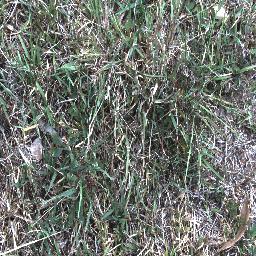
Label: negative